The Shooter (1997 film)

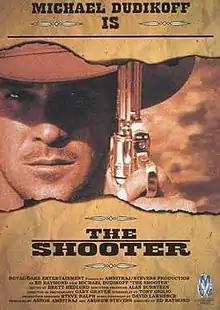
Film poster

The Shooter (also known as Deadly Shooter and Desert Shooter) is a 1997 American Western film directed by Fred Olen Ray (credited as Ed Raymond) and starring Michael Dudikoff.